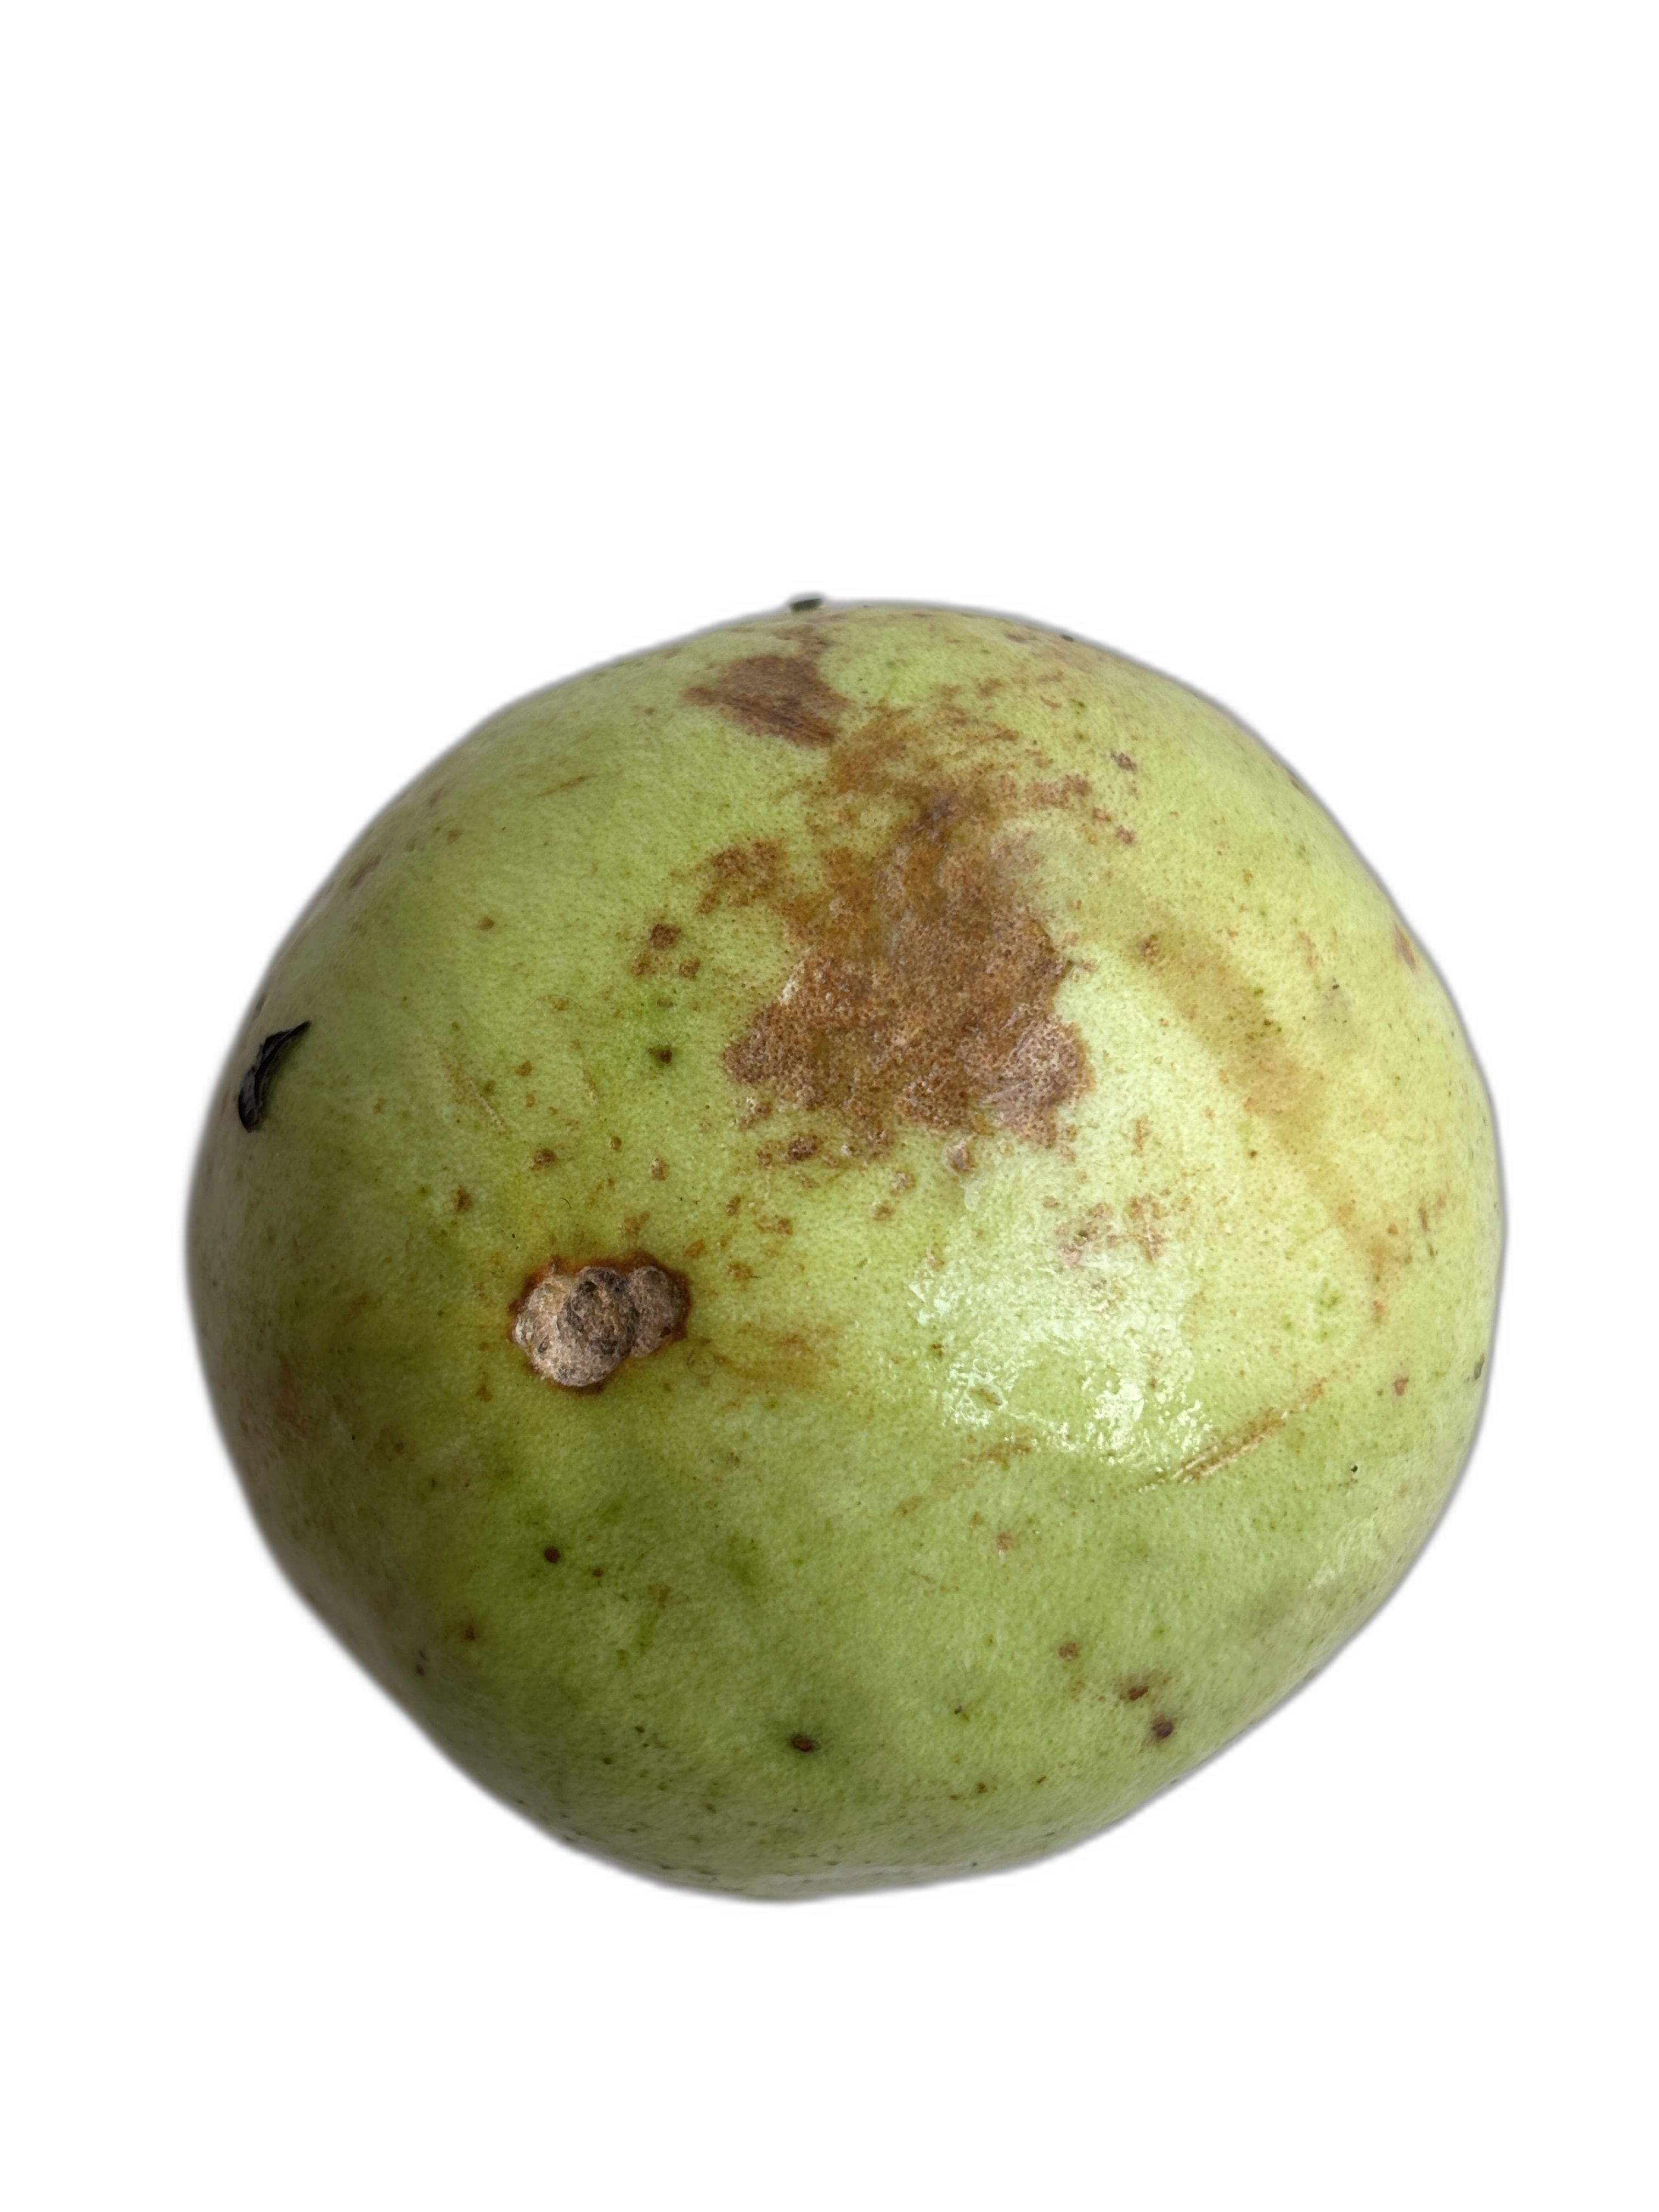
Plant part: fruit
Disease: Styler end root